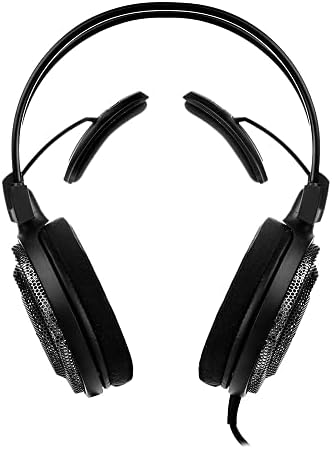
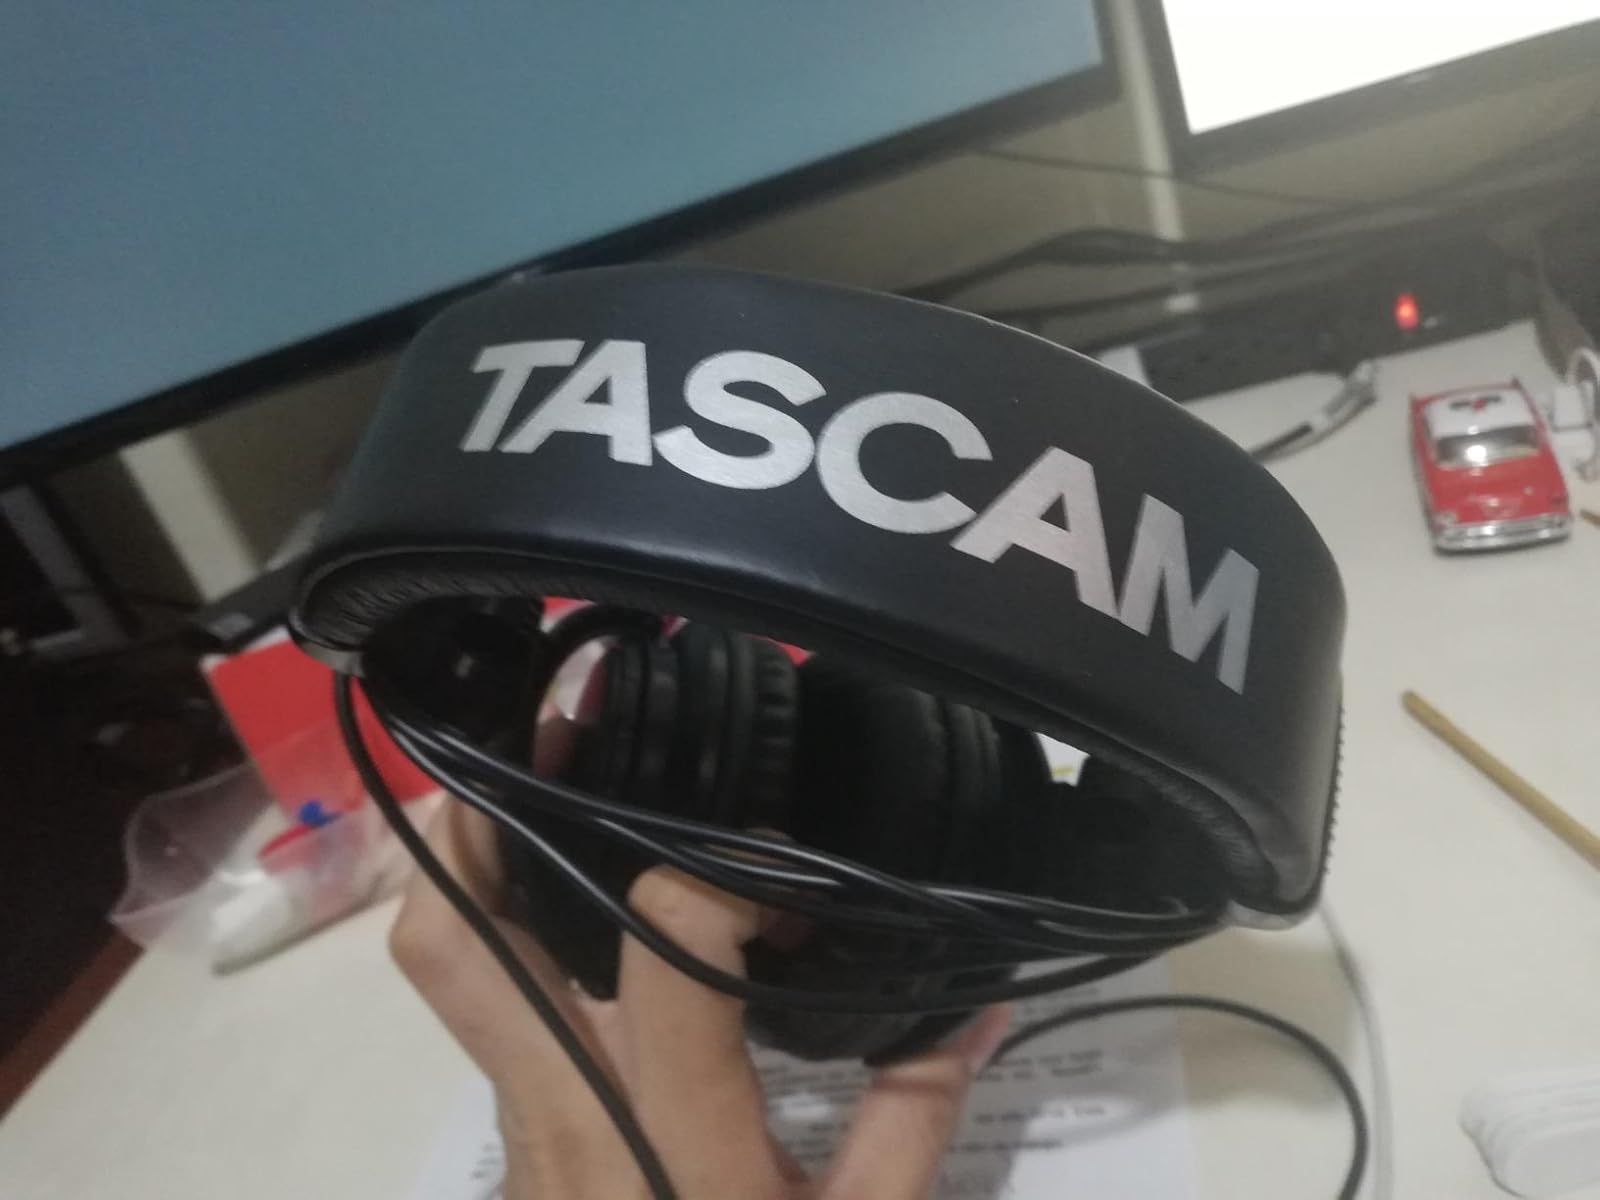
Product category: headphones
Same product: no